Sport in Cardiff

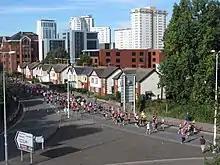
The 2013 Cardiff Half Marathon

Former and current Cardiff AAC athletes include: Lynn Davies (Lynn the Leap) (1964 Olympic Games gold medalist); Colin Jackson (1993 and 1999 World Championship gold medalist and 1988 Olympic Games silver medalist); Tanni Grey-Thompson (winner of 11 Olympic gold medals); Nigel Walker; Jamie Baulch (1996 Olympic Games and 2002 Commonwealth Games silver medalist and 1998 Commonwealth Games bronze medalist); Christian Malcolm (1998 Commonwealth Games silver medalist), (2010 European Athletics Championships silver medalist); and Matt Elias (1998 Commonwealth Games bronze medalist and 2002 Commonwealth Games silver medalist).